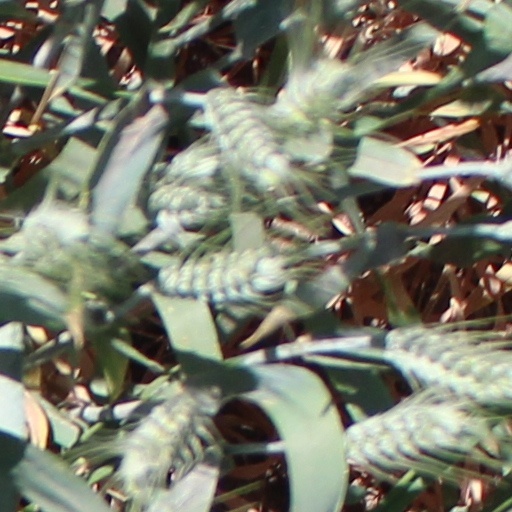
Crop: wheat